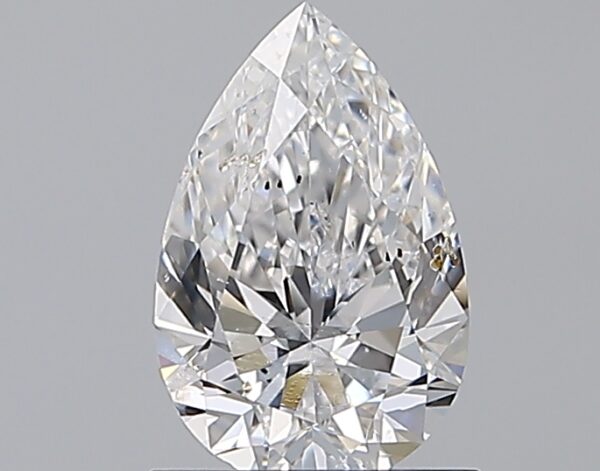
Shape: pear
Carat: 1
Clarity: SI2
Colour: E
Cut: EX
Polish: EX
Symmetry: VG
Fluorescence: N
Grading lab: GIA
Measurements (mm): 8.66 x 5.6 x 3.48